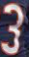
Number: 3